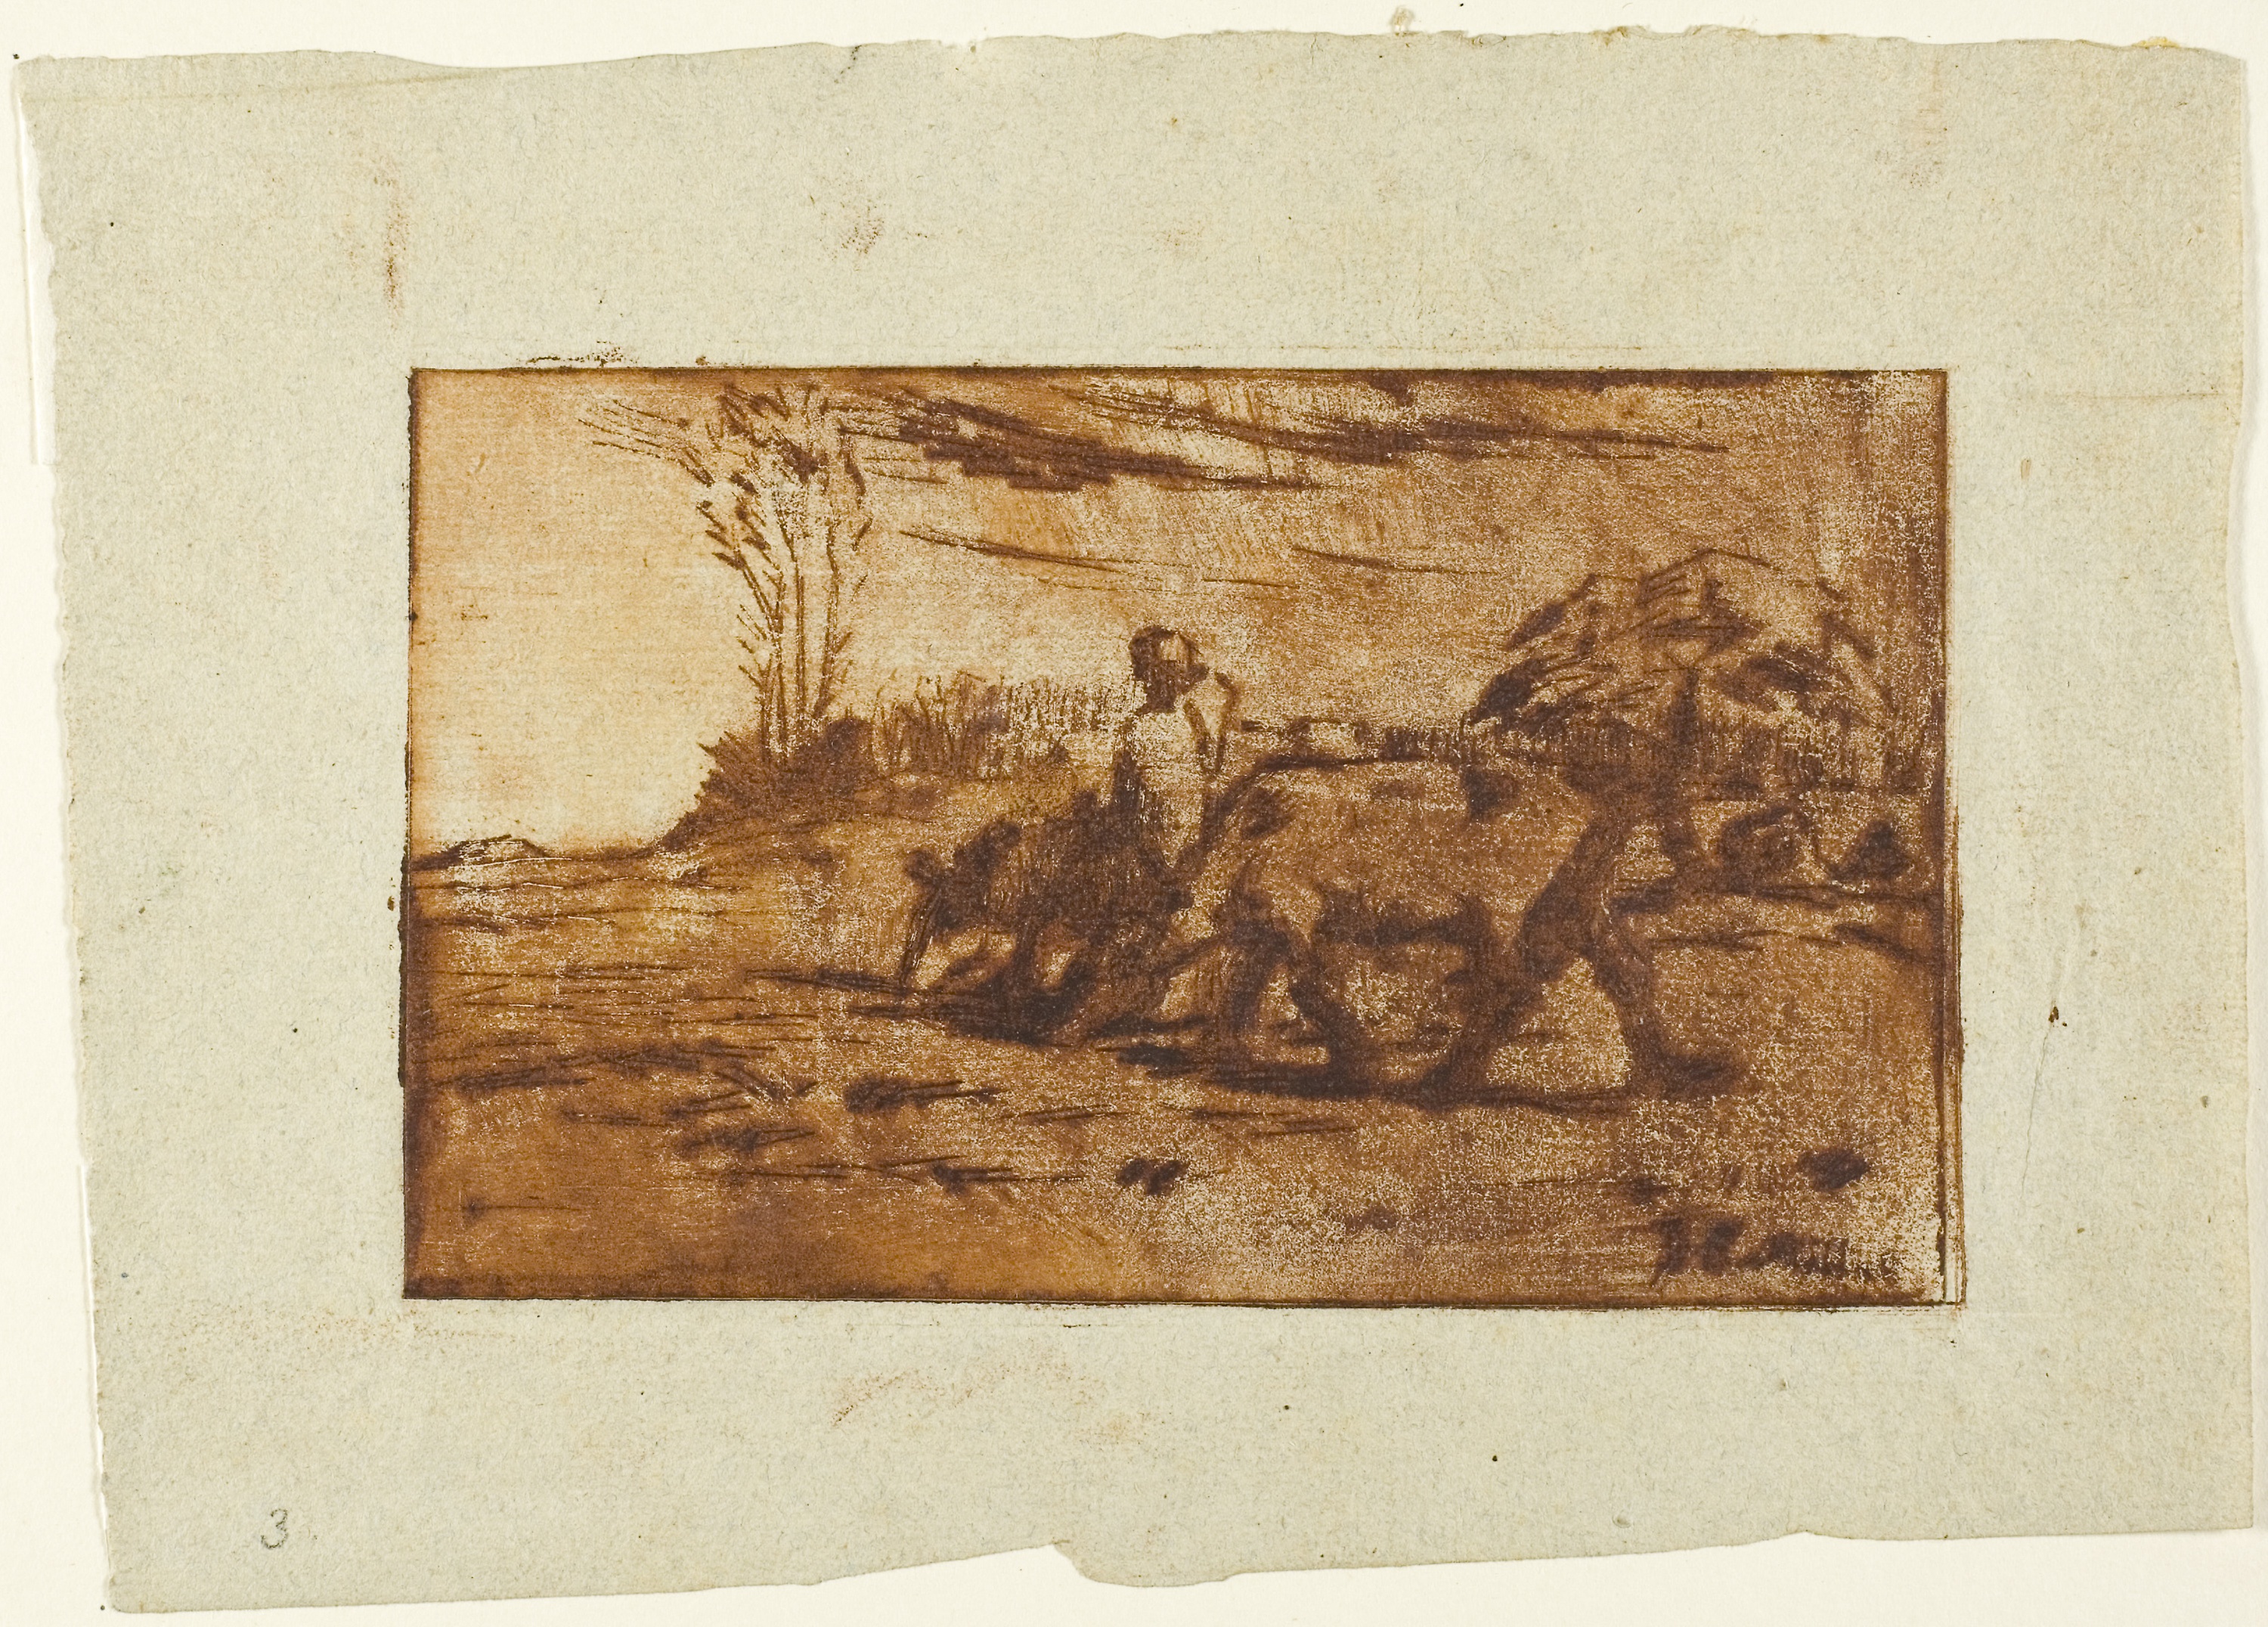
wood, wood stain, art, rectangle